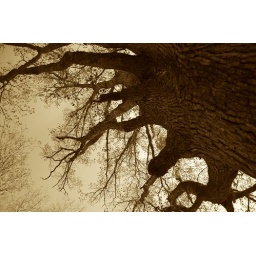
worms eye view of the old tree by the dying barn